Metropolexpress

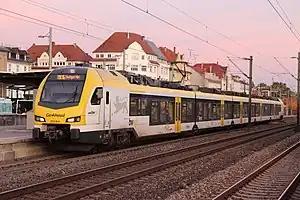
MEX 16 to Stuttgart in Esslingen (Neckar)

The Metropolexpress, abbreviated MEX, is a train type introduced in June 2021 for local rail passenger transport in Baden-Württemberg.